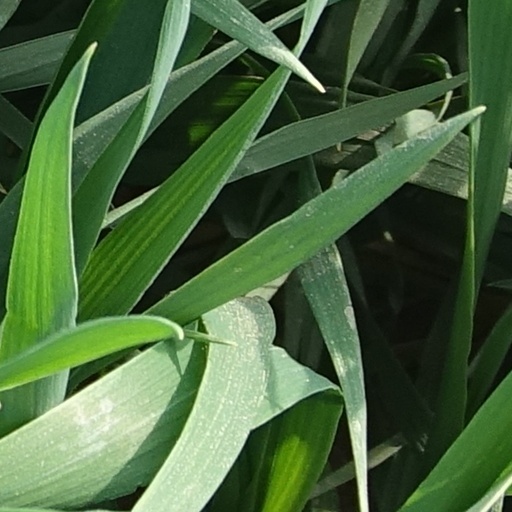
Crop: wheat